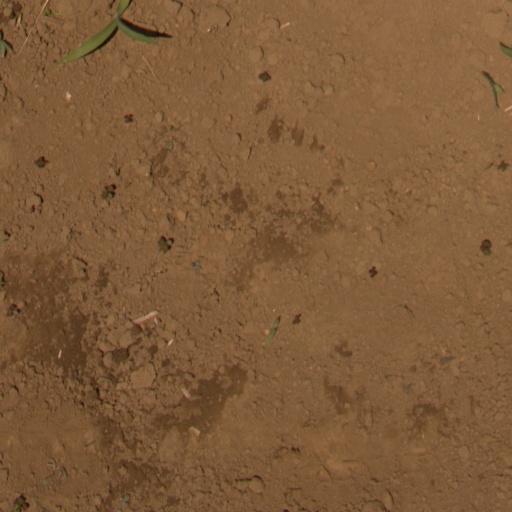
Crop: Jerusalem artichoke